Battle of the Puig

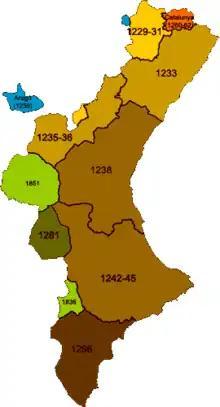
Chronological map of the conquest of Valencia.

Zayyan ibn Mardanish mustered the people of Xàtiva and the Júcar and advanced towards El Puig. According to the chronicles of James I, his force numbered around 600 cavalry units and 11,000 peasants or foot soldiers. He attacked the Aragonese forces on 15 August 1237. According to the Muslim historian Ahmed Mohammed al-Maqqari, the attack occurred shortly after James I had left El Puig for Huesca.